David Moon (politician)

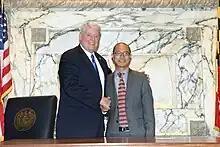
House Speaker Michael E. Busch swears Moon into the Maryland House of Delegates, 2015

Moon was sworn into the Maryland House of Delegates on January 14, 2015, becoming the first Korean-Americans elected to the Maryland General Assembly alongside Mark S. Chang. During his tenure, he became known for defending bills during floor debates, especially criminal justice bills. In May 2023, House Speaker Adrienne A. Jones named Moon as House Majority Leader, succeeding Marc Korman, who had been appointed as chair of the House Environment and Transportation Committee.